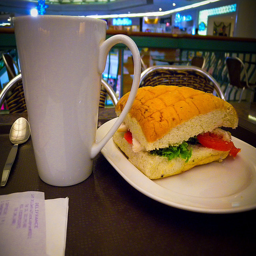
This meal has a sandwich and a beverage.
A sandwich on a plate next to a mug on the table.
A white plate topped with a sandwich next to a cup of coffee.
A sandwich sitting on a plate next to a large coffee cup.
A sandwich sits on a white plate near a white mug.